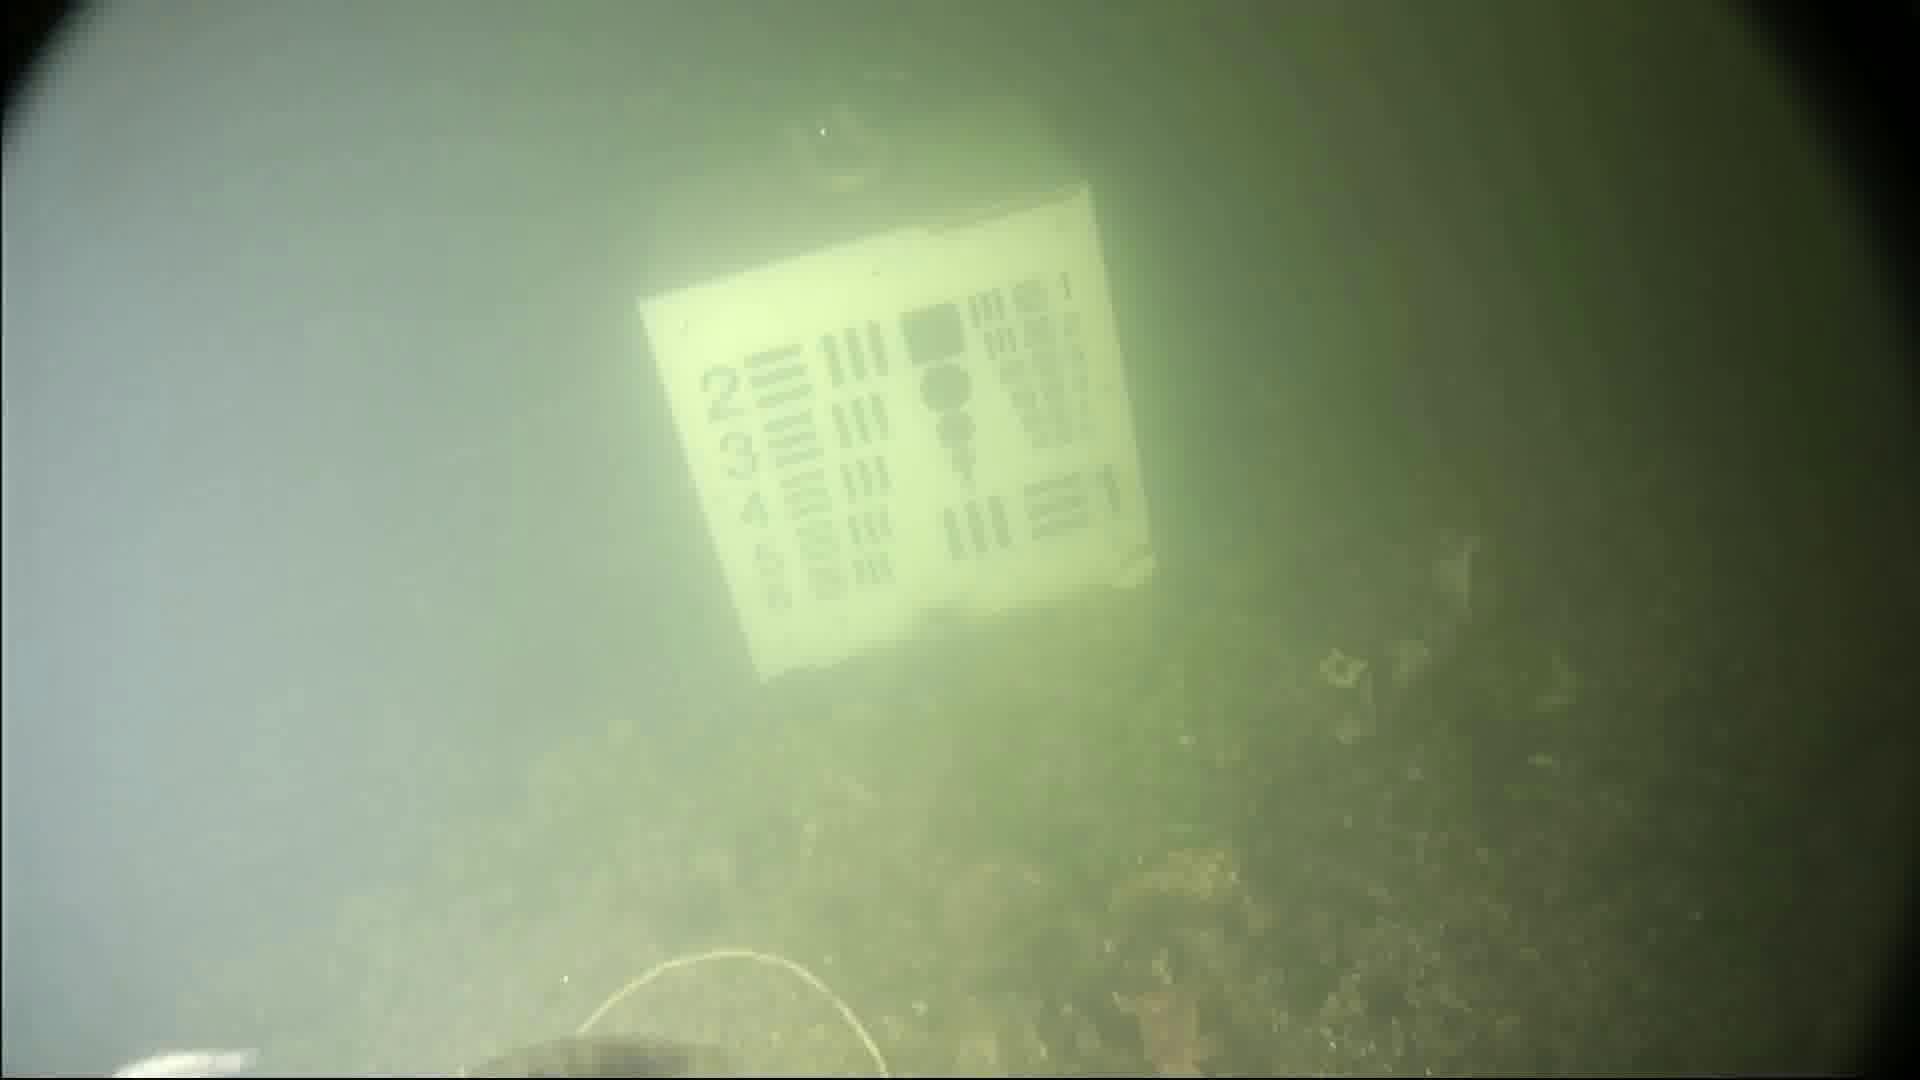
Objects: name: small_fish